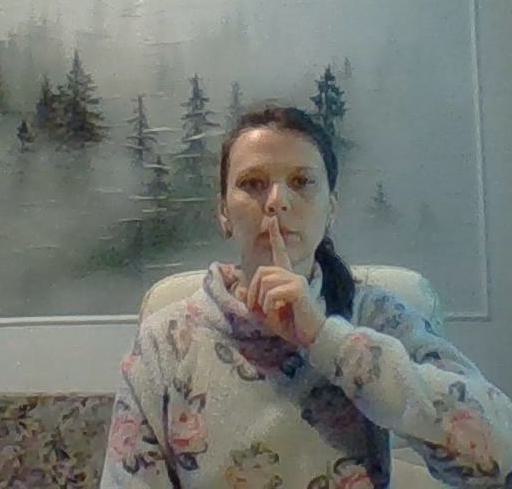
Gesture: mute